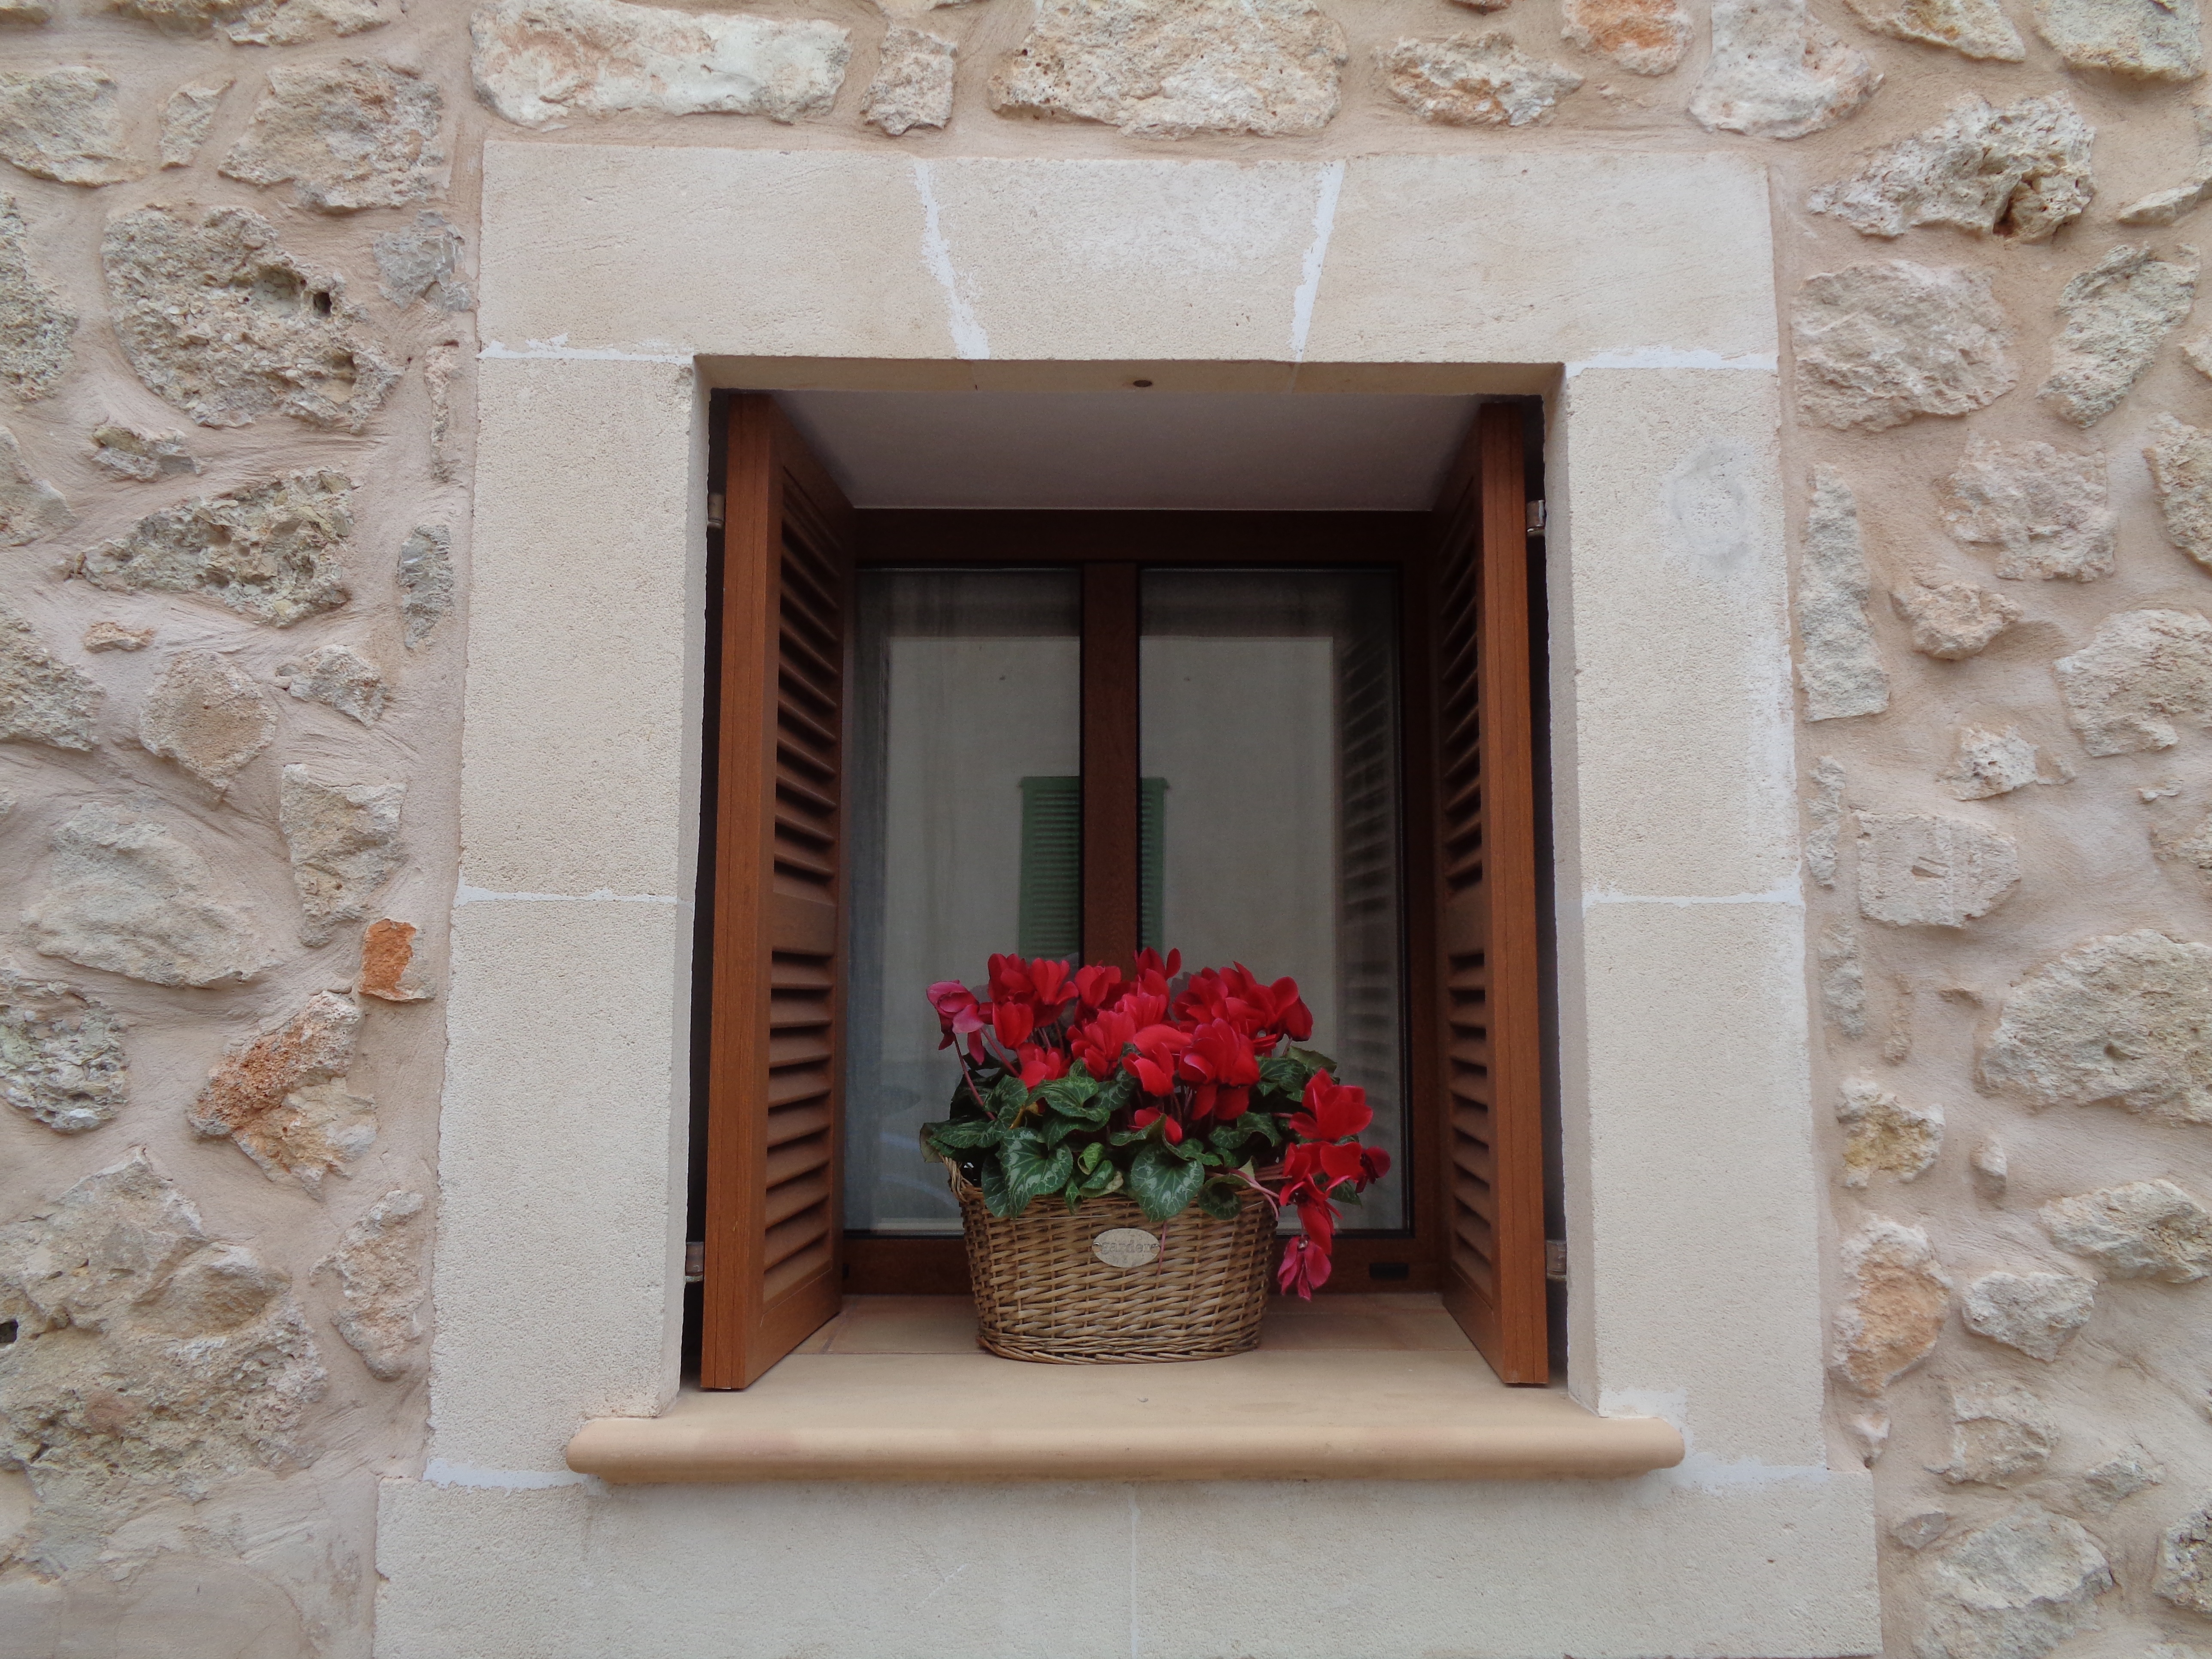
architecture, wood, house, window, home, wall, rustic, arch, facade, property, basket, door, flowers, interior design, estate, cheerful window, sash window